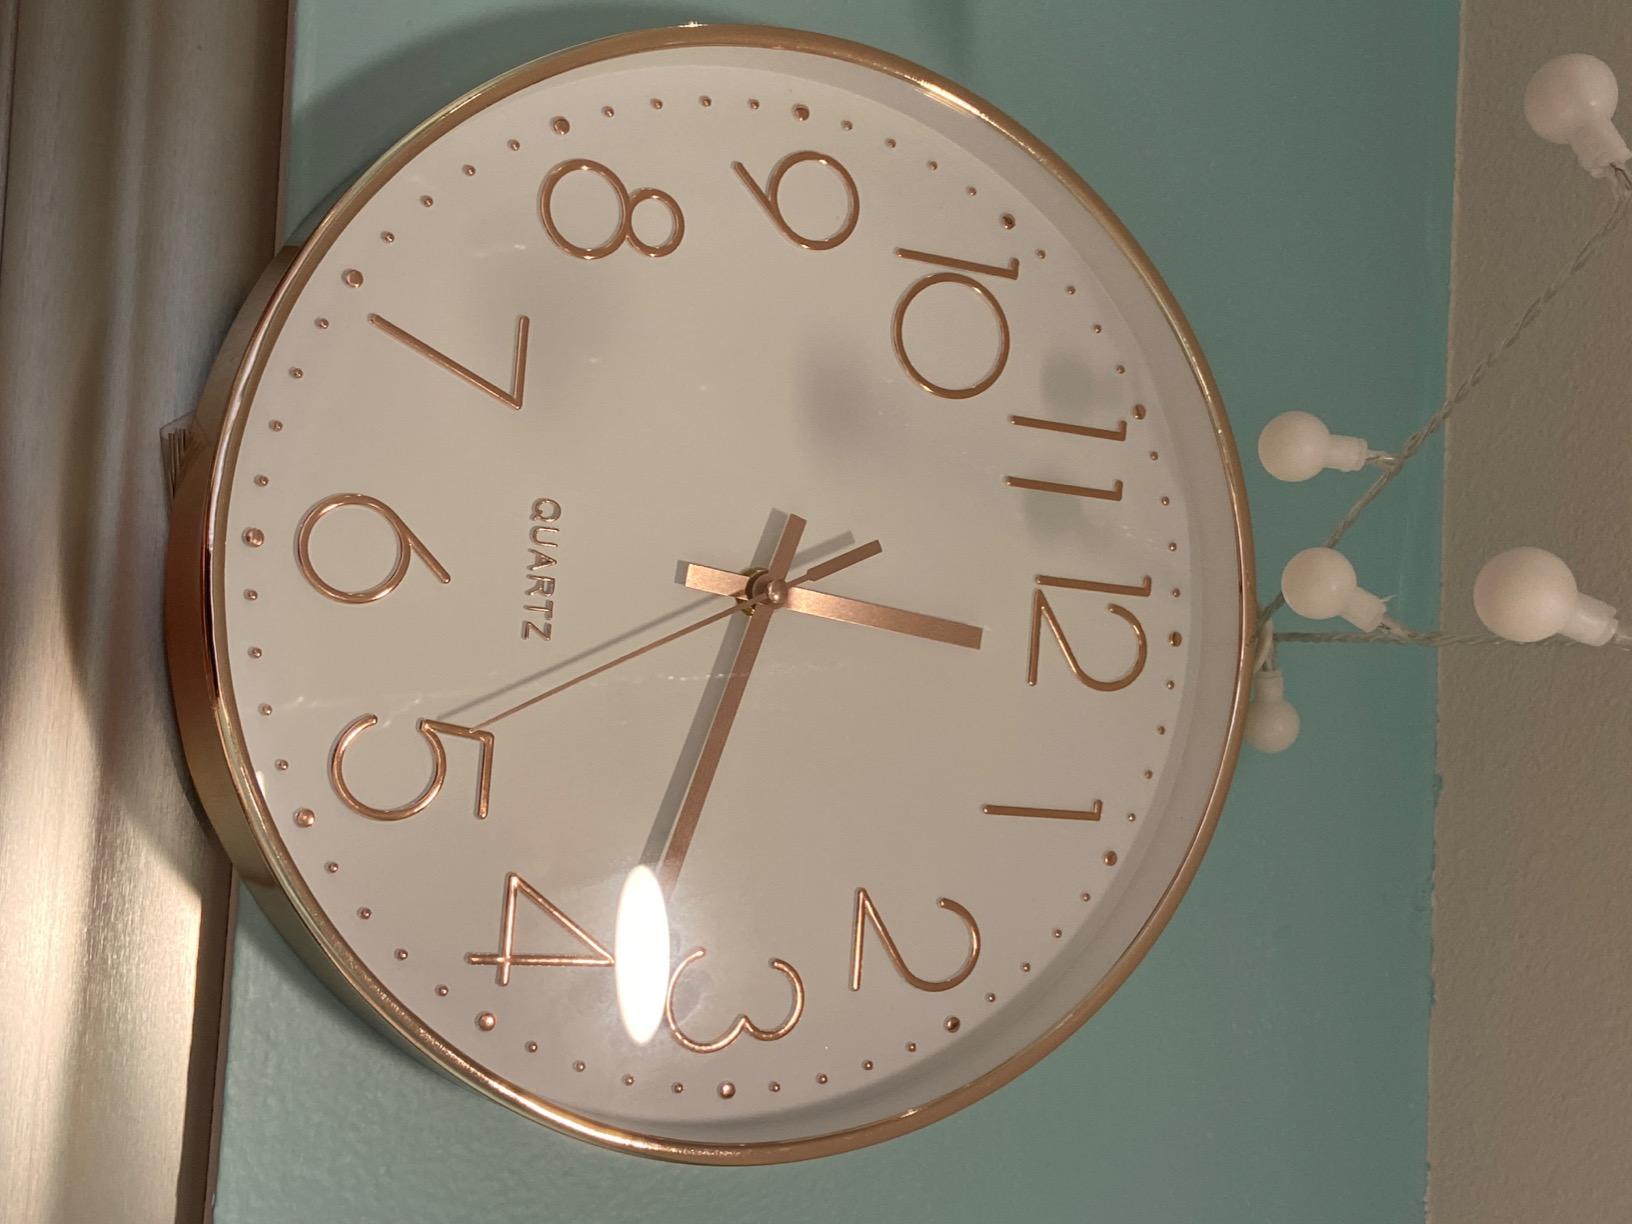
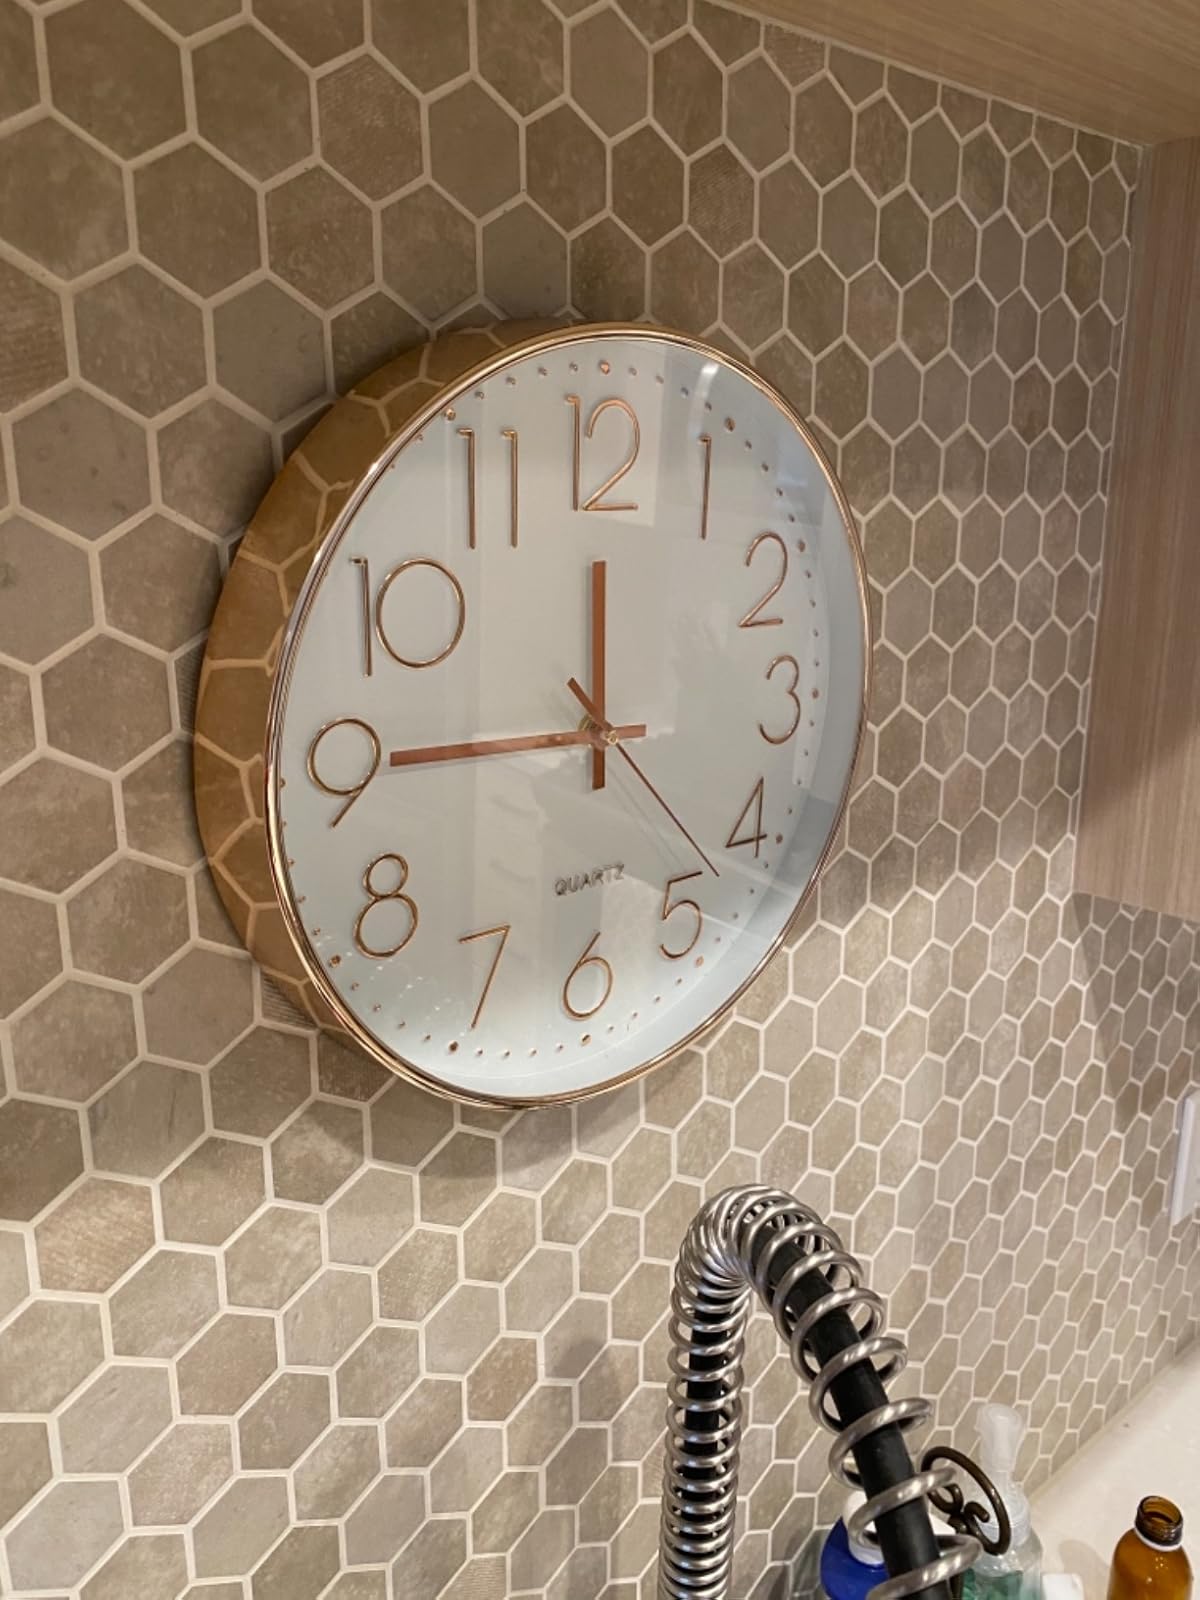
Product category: clock
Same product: yes